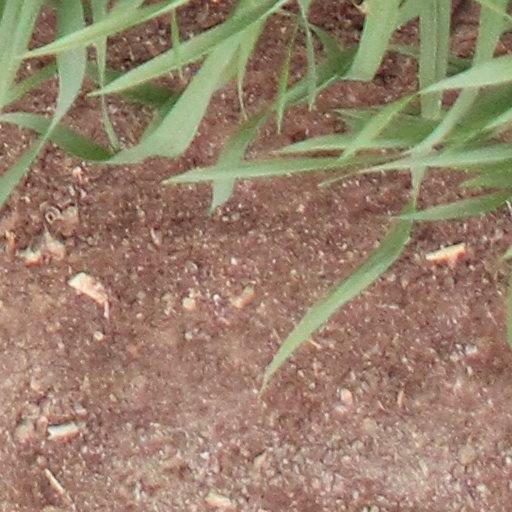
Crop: wheat